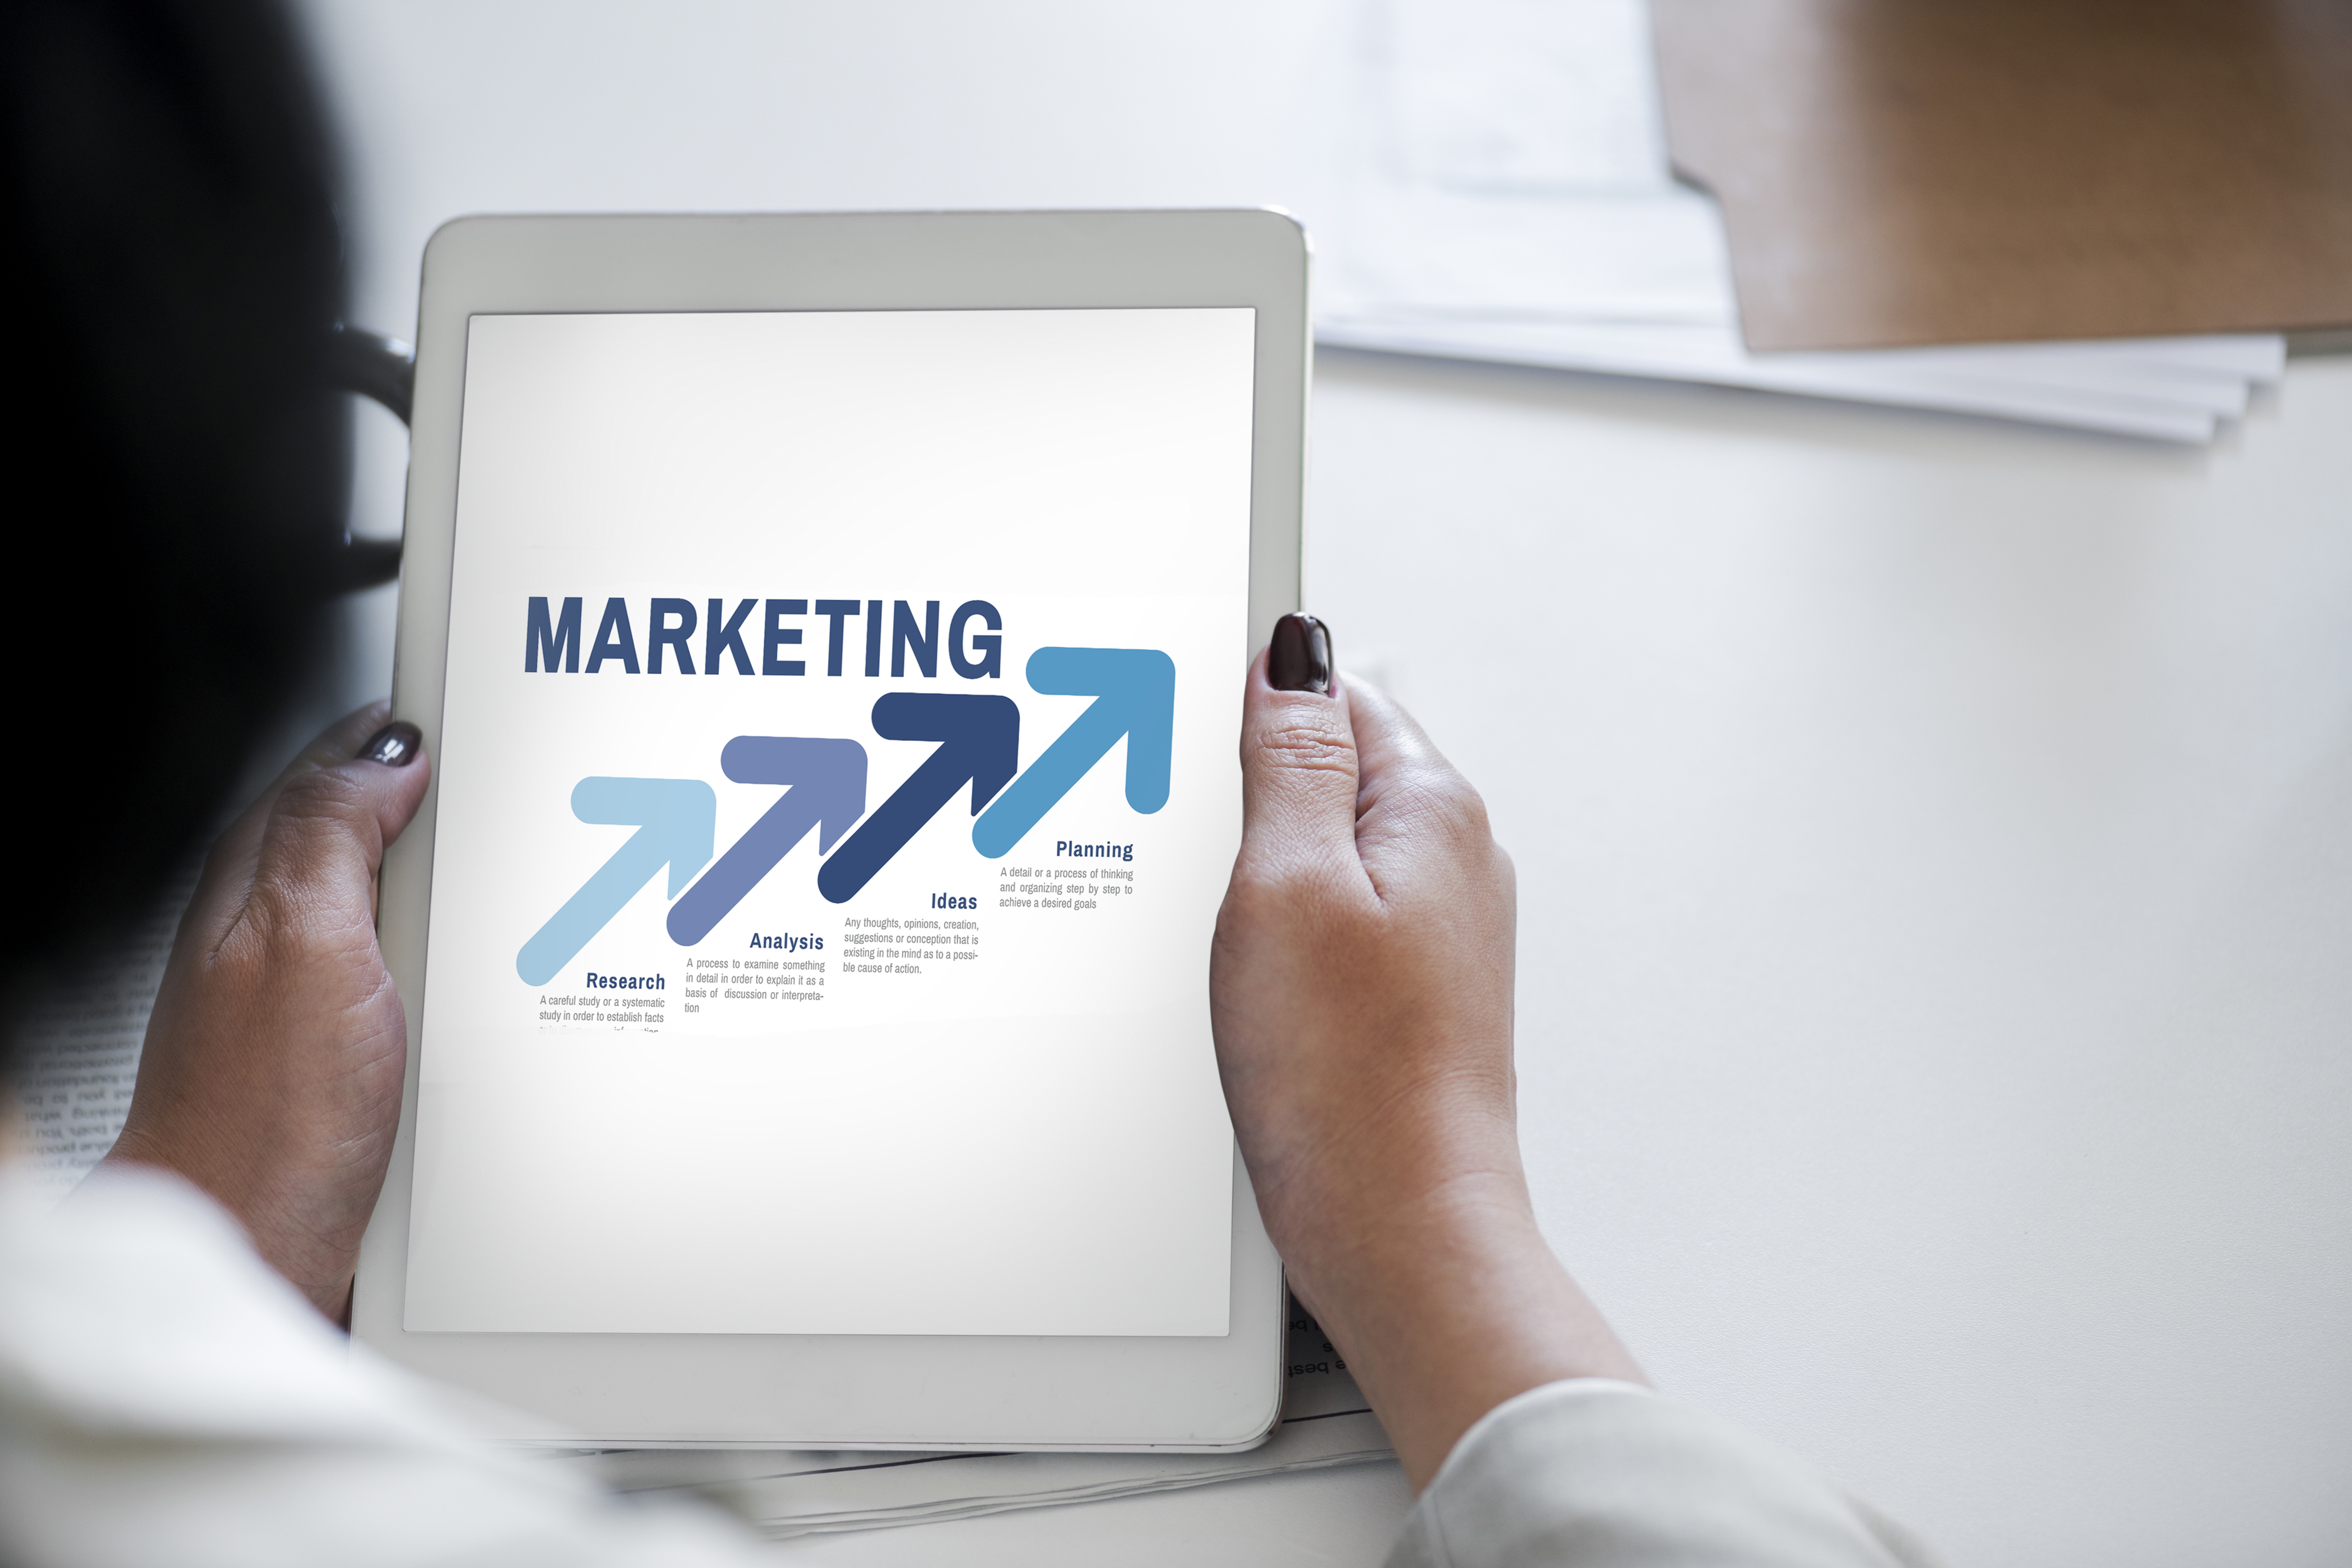
analysis, business, businesswoman, chart, communication, connection, data, data analysis, data management, development, device, digital, digital device, economics, finance, goals, graph, growth, hands, holding, improvement, increase, infographic, information, investment, marketing, media, mission, outcome, performance, person, presentation, progress, report, research, results, statistics, strategy, summary, tablet, target, technology, wireless, text, product, font, design, electronic device, hand, logo, room, brand, finger, graphics, graphic design, gadget, gesture, job, illustration